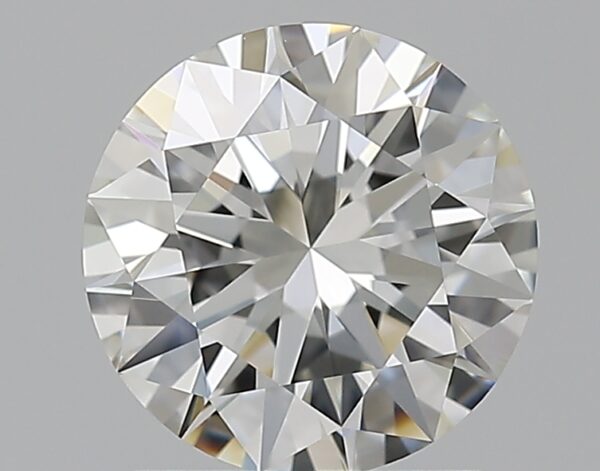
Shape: round
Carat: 1.2
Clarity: VVS1
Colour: H
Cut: EX
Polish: EX
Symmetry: EX
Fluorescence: N
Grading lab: GIA
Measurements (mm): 6.84 x 6.88 x 4.19